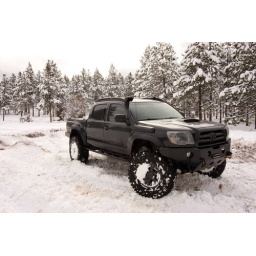
Playing around on forest service roads in Oregon